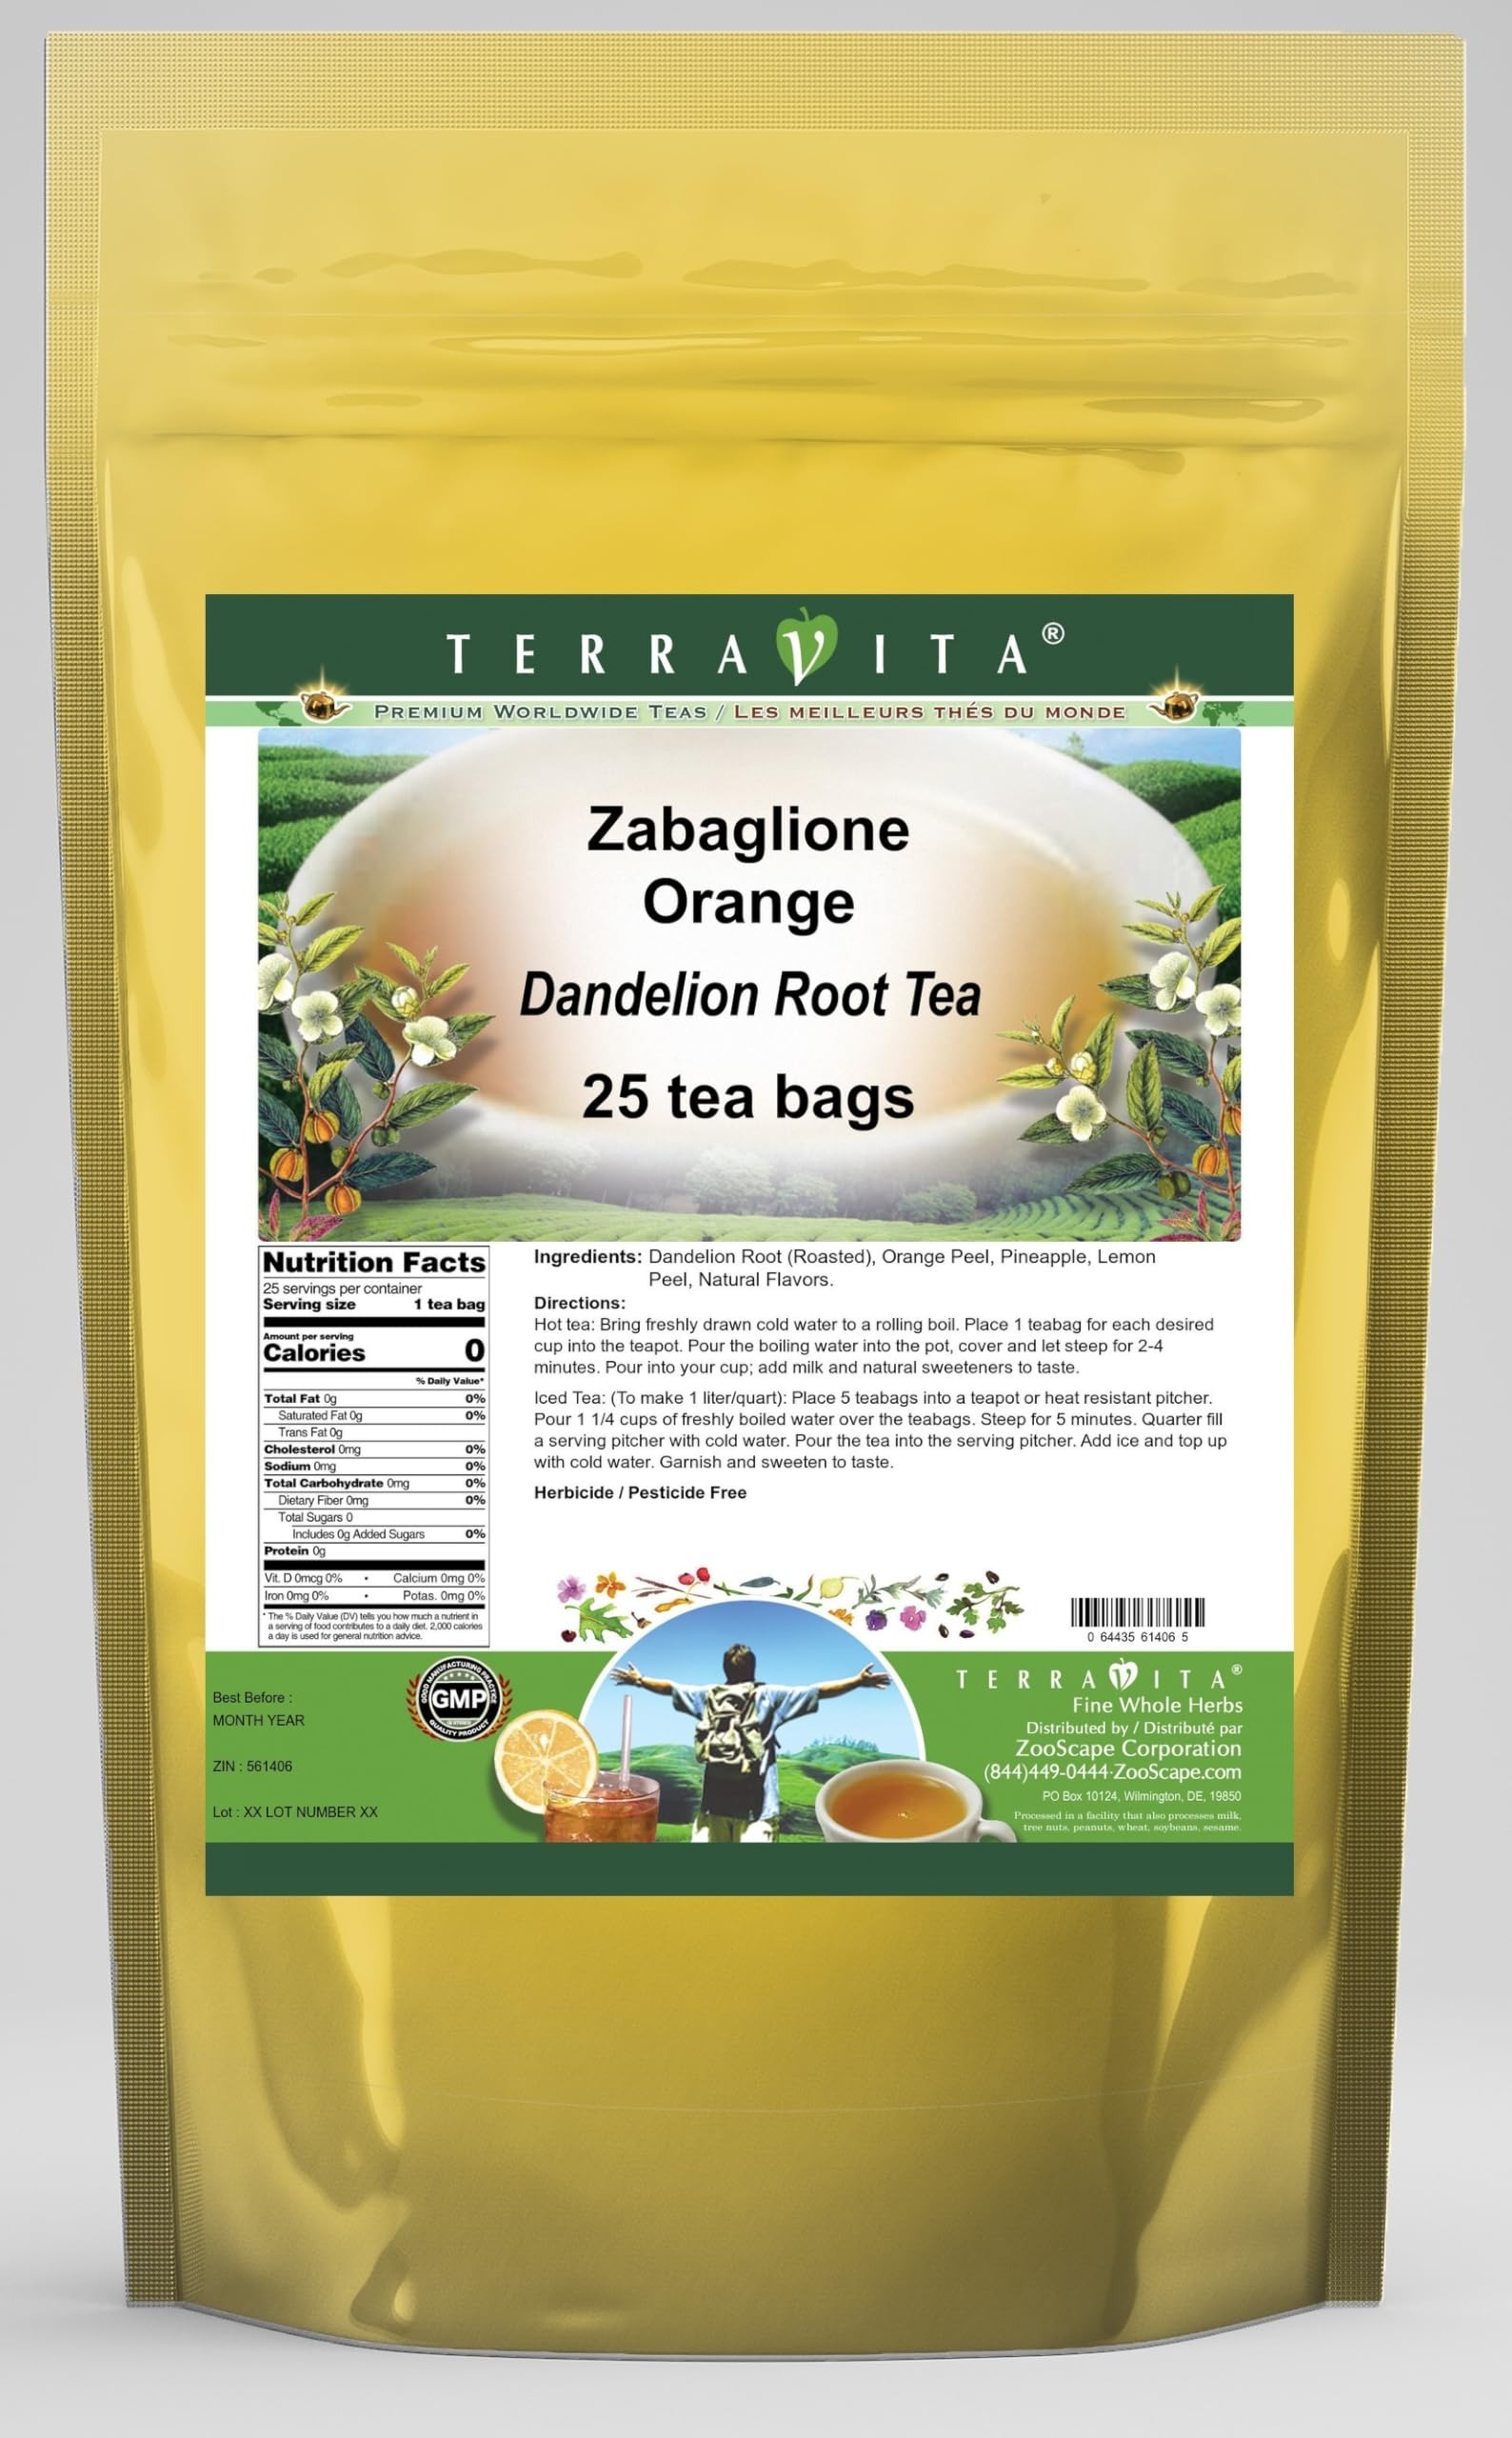
Item Name: Zabaglione Orange Dandelion Root Tea (25 tea bags, ZIN: 561406) - 3 Pack
Bullet Point: Our Zabaglione Orange Dandelion Root tea is a delicious naturally flavored Dandelion Root coffee substitute with Orange Peel, Pineapple and Lemon Peel that you will enjoy relaxing with anytime! The natural and caffeine-free Zabaglione Orange taste is delicious! - Ingredients: Dandelion Root, Orange Peel, Pineapple, Lemon Peel and Natural Zabaglione Orange Flavor.
Product Description: Our Zabaglione Orange Dandelion Root tea is a delicious naturally flavored Dandelion Root coffee substitute with Orange Peel, Pineapple and Lemon Peel that you will enjoy relaxing with anytime! The natural and caffeine-free Zabaglione Orange taste is delicious! - Ingredients: Dandelion Root, Orange Peel, Pineapple, Lemon Peel and Natural Zabaglione Orange Flavor. - Hot tea brewing method: Bring freshly drawn cold water to a rolling boil. Place 1 teabag for each desired cup into the teapot. Pour the boiling water into the pot, cover and let steep for 2-4 minutes. Pour into your cup; add milk and natural sweeteners to taste. - Iced tea brewing method: (To make 1 liter/quart): Place 5 teabags into a teapot or heat resistant pitcher. Pour 1 1/4 cups of freshly boiled water over the teabags. Steep for 5 minutes. Quarter fill a serving pitcher with cold water. Pour the tea into the serving pitcher. Add ice and top up with cold water. Garnish and sweeten to taste. - TerraVita is an exclusive line of premium-quality, natural source products that use only the finest, purest and most potent ingredients found around the world. TerraVita is hallmarked by the highest possible standards of purity, potency, stability and freshness. All of our products are prepared with the highest elements of quality control, from raw materials through the entire manufacturing process, up to and including the moment that the bottles or bags are sealed for freshness and shipped out to you. Our highest possible standards are certified by independent laboratories and backed by our personal guarantee. - TerraVita exists to meet and ensure your family's health and wellness without the harmful effects of chemicals and health products. We strive to make all of our products affordable and reliable and are con
Value: 75.0
Unit: Count

Price: 46.93